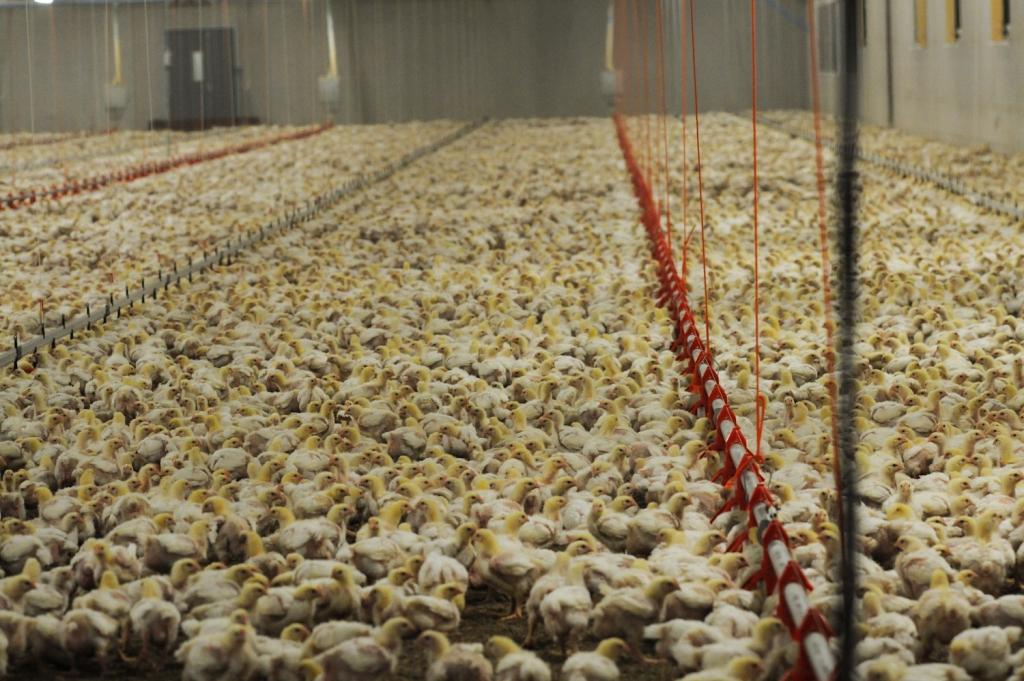
Ni sehemu ya ufugaji ya kuku au vifaranga kutokana na kampuni mbalimbali.Hii ni njiawapo ya kibiashara za kuweza kukuza biashara katika sehemu tofauti toauti si ya ukulima, si ya mifugo na kadhalika. Huku tukiweza kuona baadhi ya vifaranga wakiwa wameweza kufungwa katika sehemu moja.